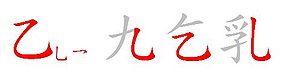
Le radical 5, est un des six radicaux de Kangxi à n'être constitué que d'un trait. C'est aussi la deuxième des dix tiges célestes. Dans le dictionnaire de Kangxi, 42 sinogrammes sont classés sous ce radical.